Wings of Fire (autobiography)

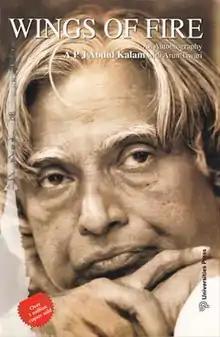
Cover for A P J Abdul Kalam's "Wings of Fire"

Wings of Fire is the 1999 autobiography of Indian aerospace scientist and future President of India, A. P. J. Abdul Kalam. It was written by Kalam and Arun Tiwari.